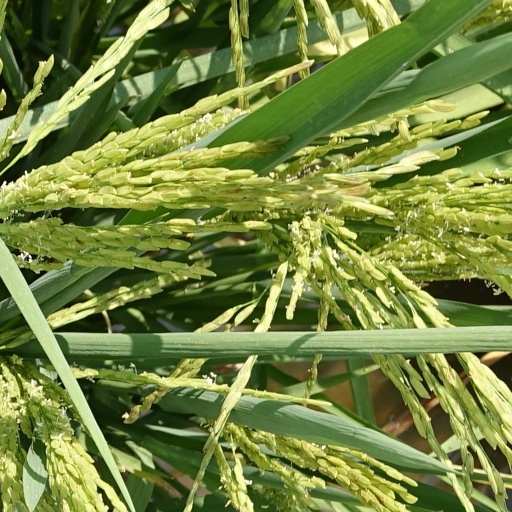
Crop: rice